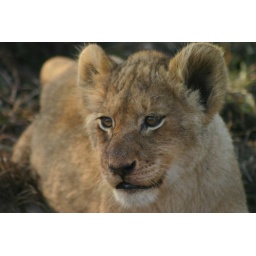
A close-up of a lion cub in the Sabi Sabi